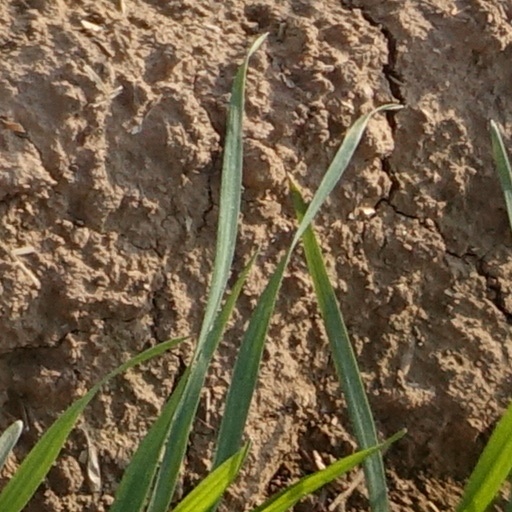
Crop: wheat